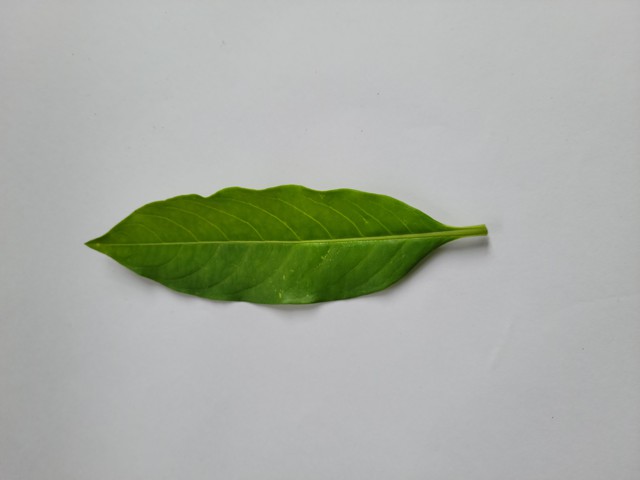
Plant: sarpagandha